Friedrich Wilhelm von Haugwitz

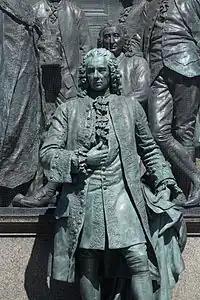
von Haugwitz as lead Administrator on the Maria-Theresia Memorial in Vienna

Friedrich Wilhelm Graf von Haugwitz, ; 11 December 1702, Saxony – 30 August 1765, Deutsch Knönitz, Habsburg Moravia) was Supreme Chancellor of the United Court Chancery and the head of "Directorium in publicis et cameralibus" under Maria Theresa of Austria. He also served as one of the key advisors in instituting Maria Theresa's reforms. Haugwitz attempted to bring both centralization and economic reform to the Habsburg lands.